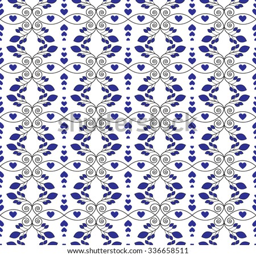
vector seamless texture of the branches , tendrils , petals and hearts white on a white background